1968 Summer Olympics

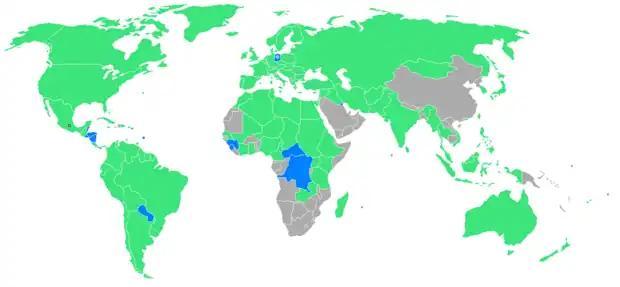
Participating countries

On 16 October 1968, African American sprinters Tommie Smith and John Carlos, the gold and bronze medalists in the men's 200-meter race, took their places on the podium for the medal ceremony wearing human rights badges and black socks without shoes, lowered their heads and each raised a black-gloved fist as "The Star Spangled Banner" was played, in solidarity with the Black Freedom Movement in the United States. Both were members of the Olympic Project for Human Rights. International Olympic Committee (IOC) president Avery Brundage deemed it to be a domestic political statement unfit for the apolitical, international forum the Olympic Games were intended to be. In response to their actions, he ordered Smith and Carlos suspended from the US team and banned from the Olympic Village. When the US Olympic Committee refused, Brundage threatened to ban the entire US track team. This threat led to the expulsion of the two athletes from the Games.